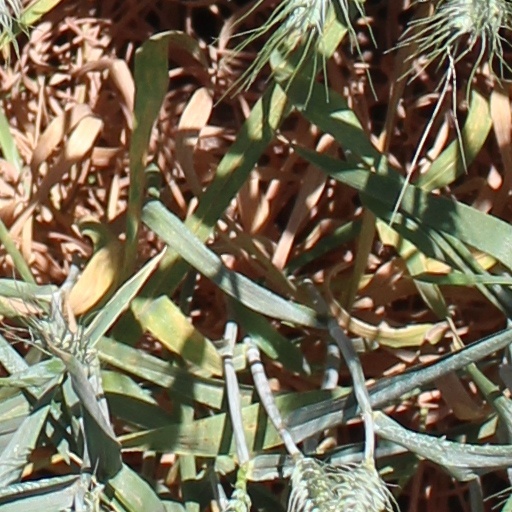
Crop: wheat